Eddie Muller

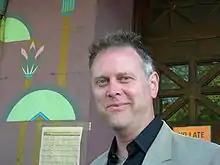
Muller in 2006

Eddie Muller (born October 15, 1958) is an American author and the founder and president of the Film Noir Foundation. He is known for his books about the "film noir" genre, and is the host of "Noir Alley" on Turner Classic Movies. He is also known by his moniker: the "Czar of Noir".